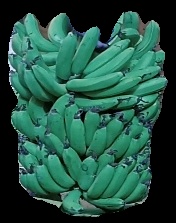
Variety: pachbale
Grade: grade3